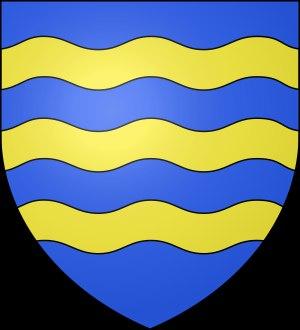
Le château de Brancion est un ancien château fort, du XIIᵉ siècle, dont les vestiges se dressent sur la commune de Martailly-lès-Brancion dans le département de Saône-et-Loire, en région Bourgogne-Franche-Comté.